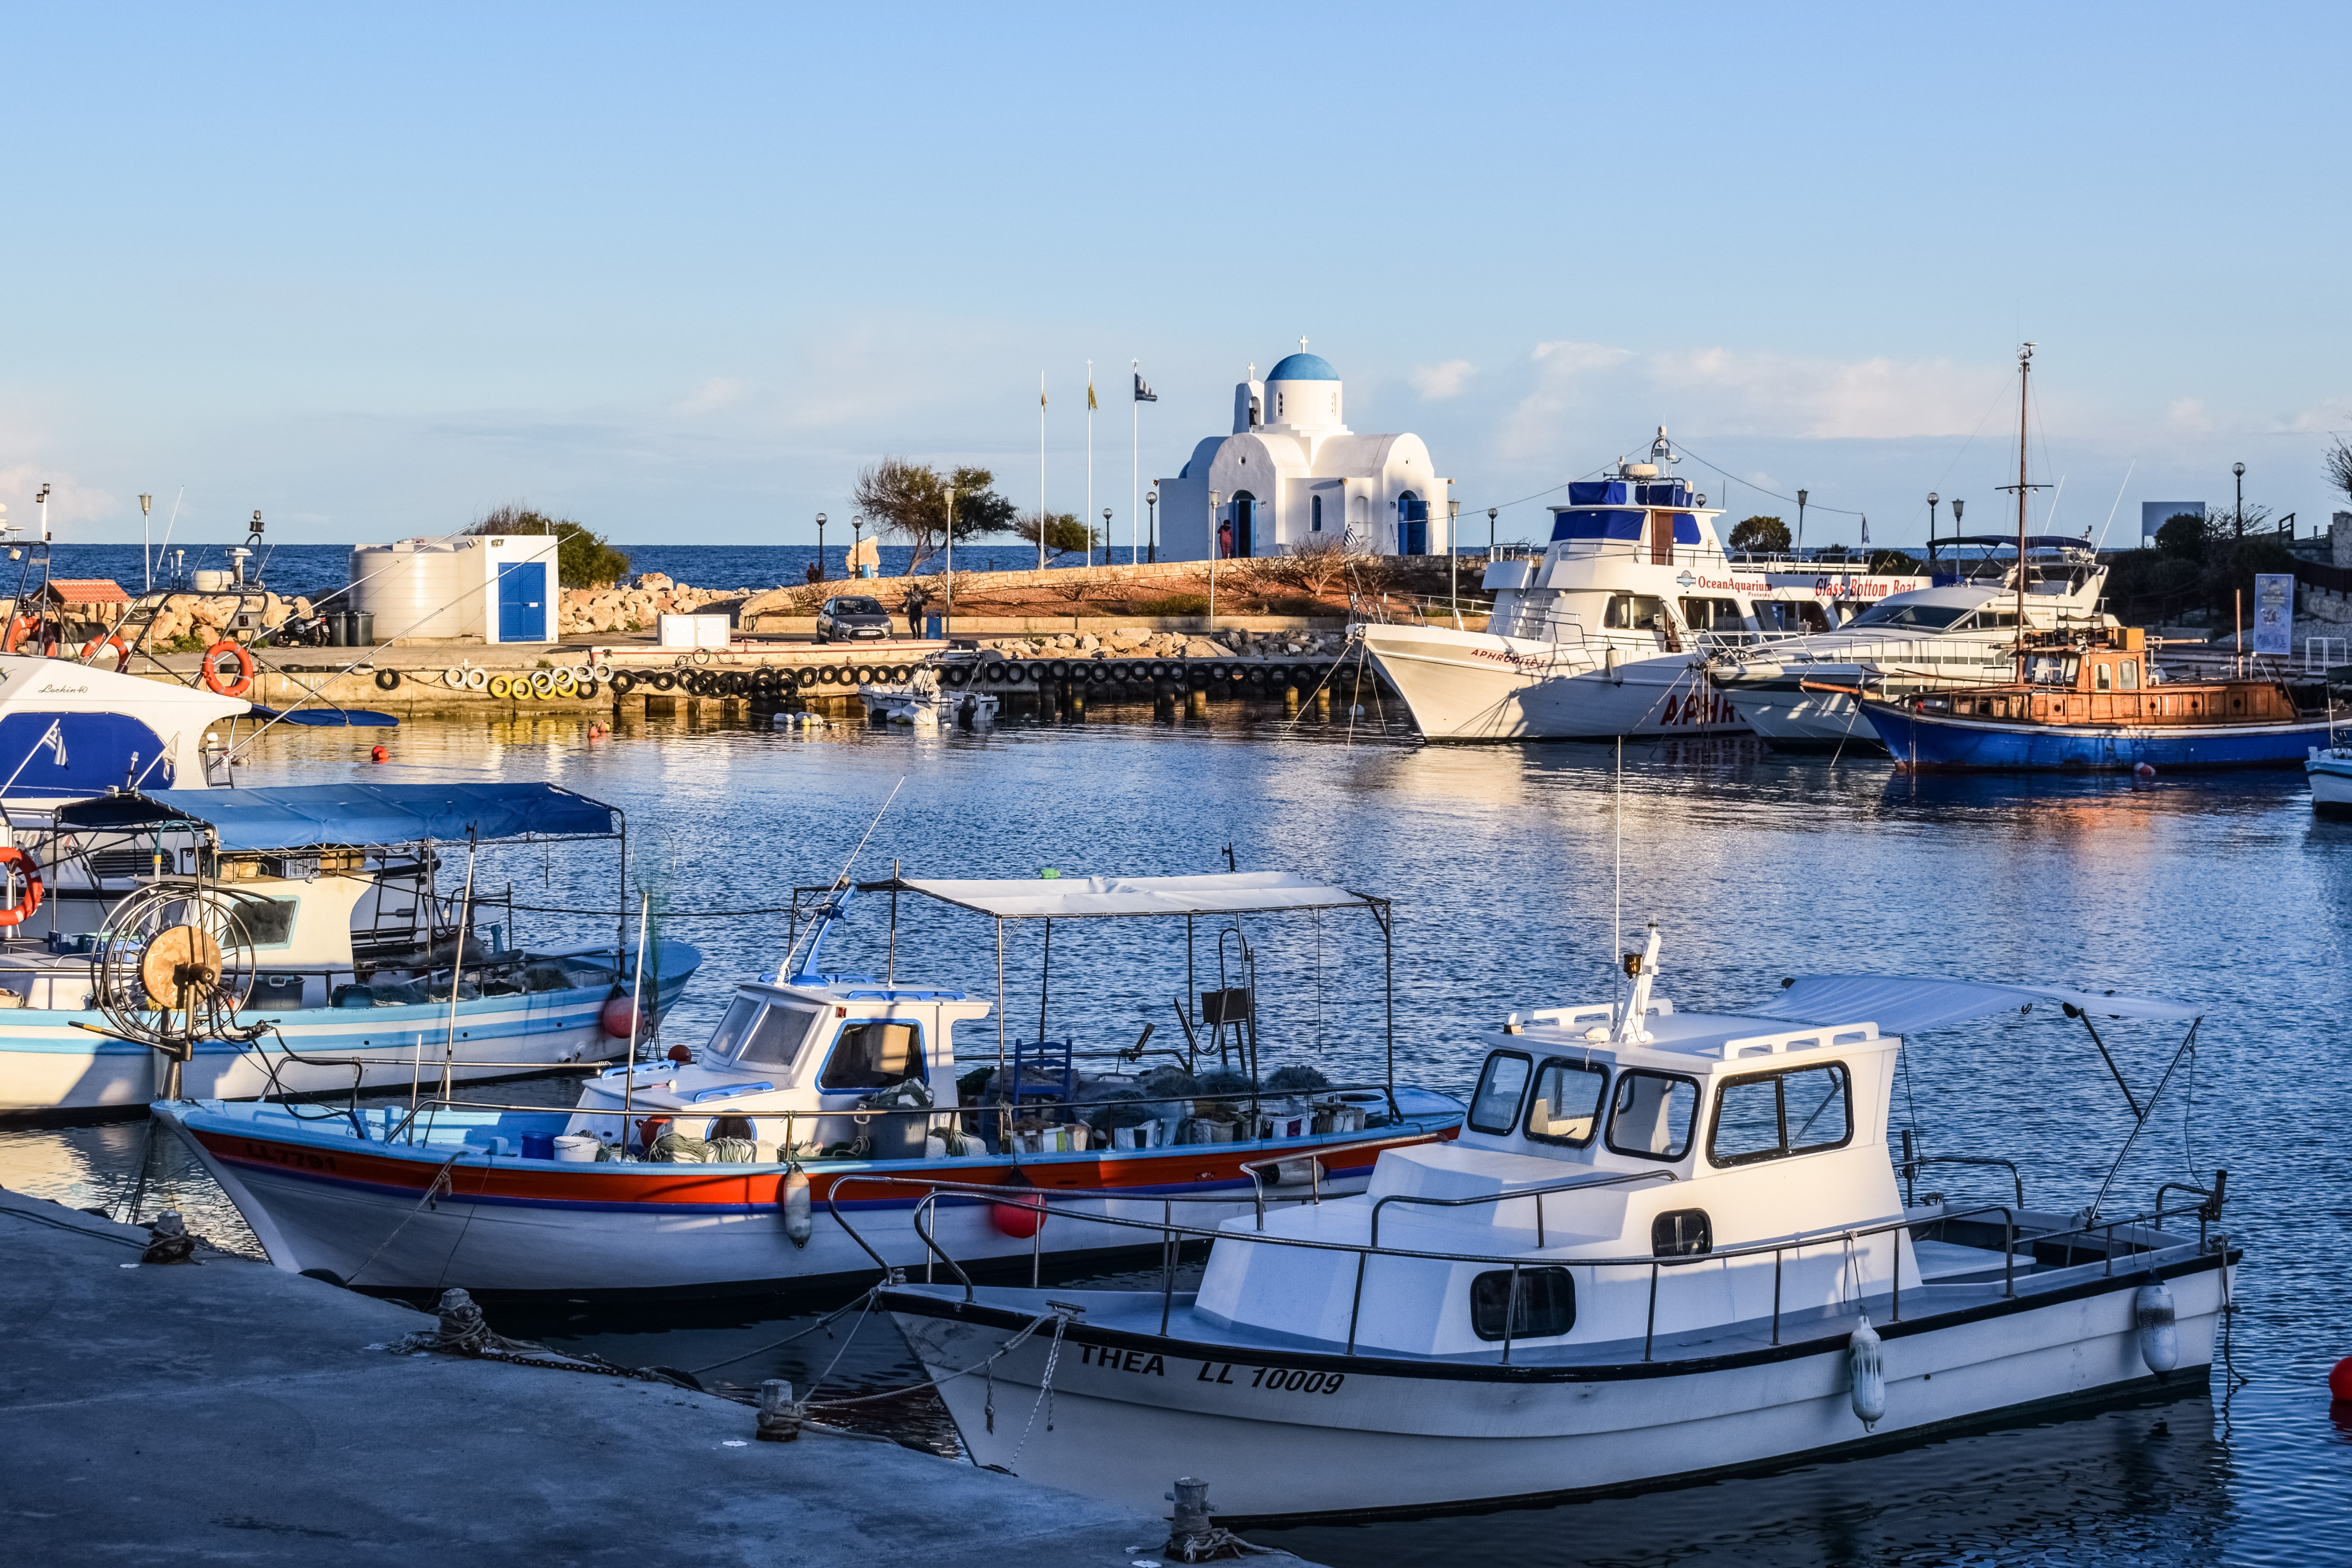
sea, coast, dock, boat, ship, mediterranean, vehicle, scenery, bay, island, harbor, marina, port, boating, infrastructure, picturesque, watercraft, cyprus, fishing vessel, protaras, fishing shelter